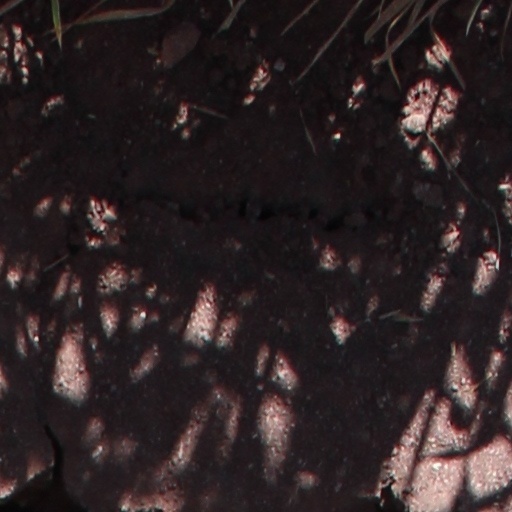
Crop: wheat